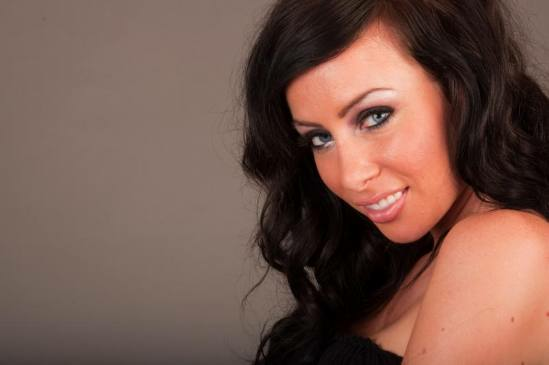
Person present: Yes